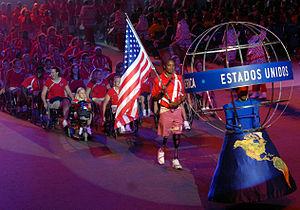
Les Jeux parapanaméricains de 2007 sont la troisième édition des Jeux parapanaméricains, compétition multisports réservée aux athlètes handisports des Amériques qui se tient du 12 au 19 août 2007 à Rio de Janeiro, au Brésil, quelques jours après la clôture des Jeux panaméricains de 2007.